Stokes's skink

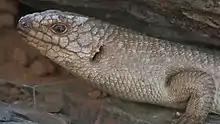
A close up of the head of Stokes's skink.

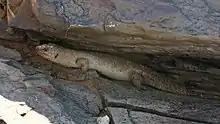
Stokes's skink sheltering in a rock crevice.

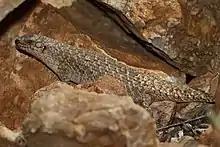
Stokes's skink.

"E. stokesii" may be saxicolous, occupying rocky outcrops, or semi-arboreal, and found in grassland, woodland or shrubland habitats. They are diurnal and non-burrowing, instead sheltering in rock crevices, under logs, or in tree hollows. "E. stokesii" is found in New South Wales, Northern Territory, Queensland, South Australia, and Western Australia.